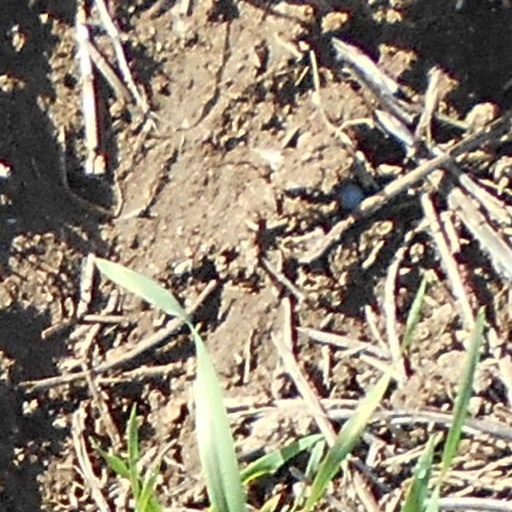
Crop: wheat